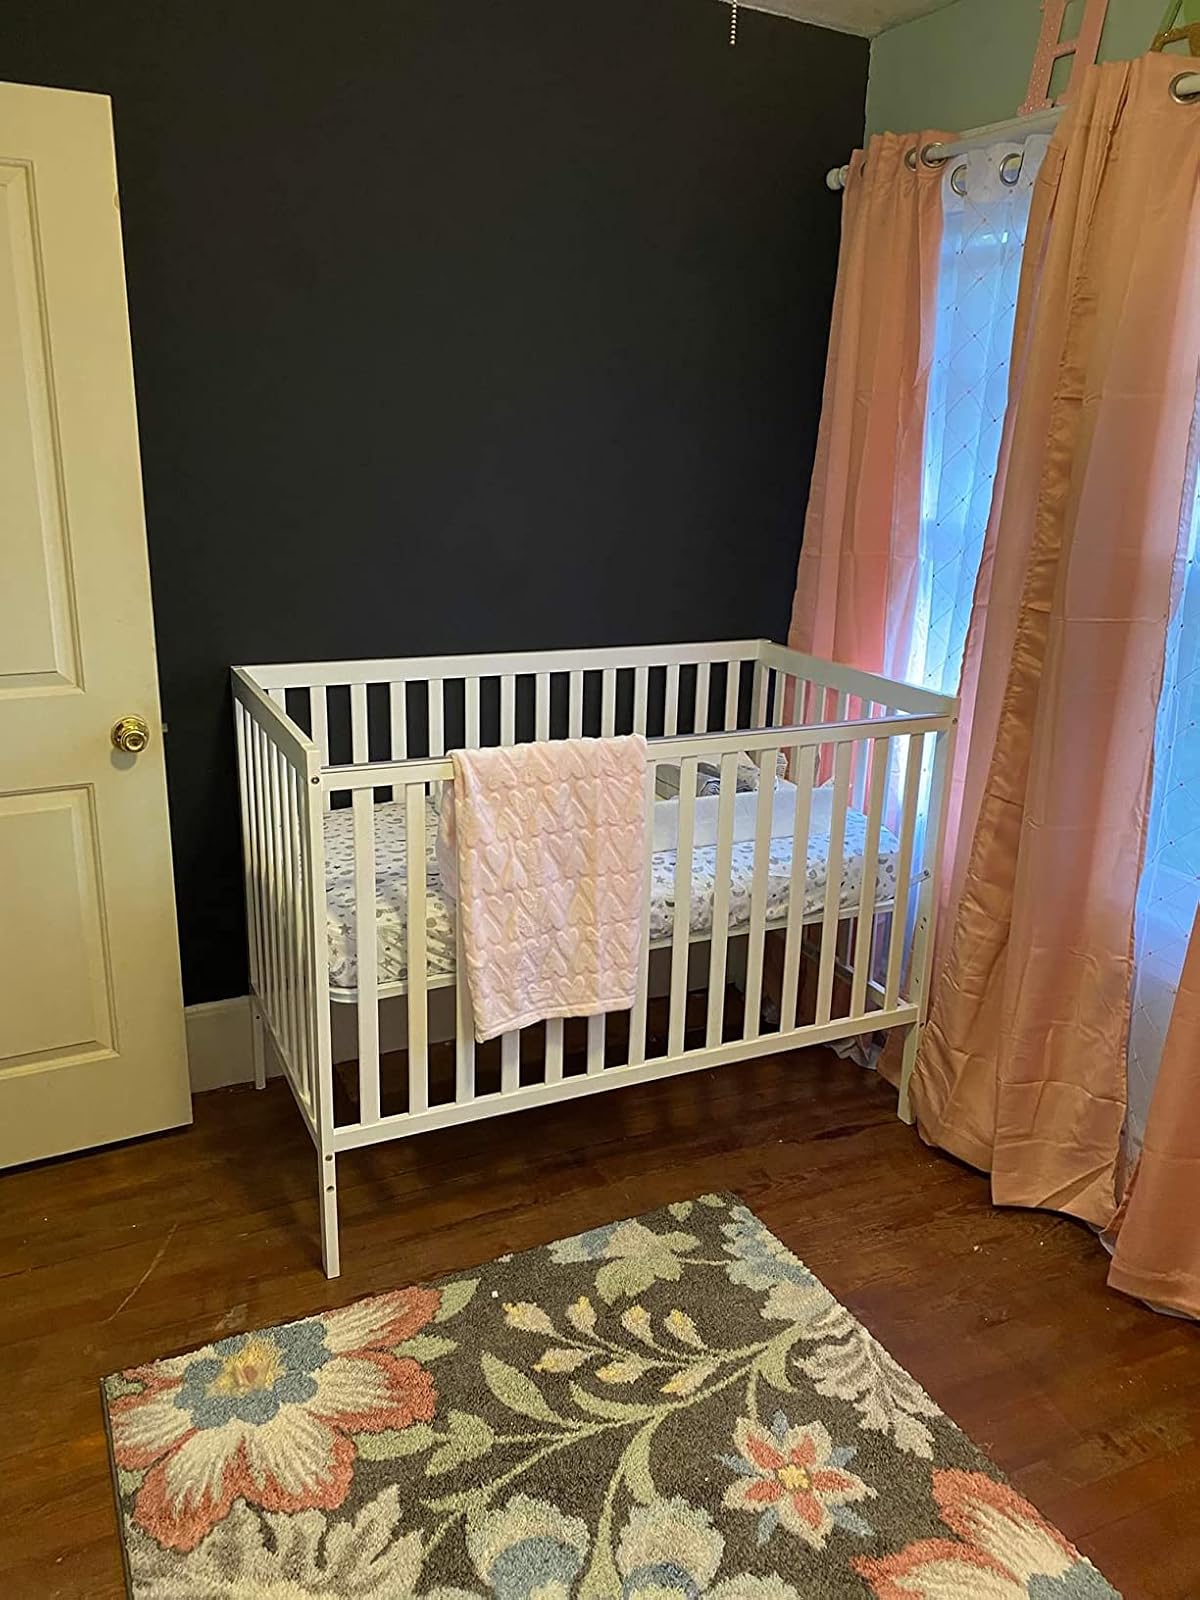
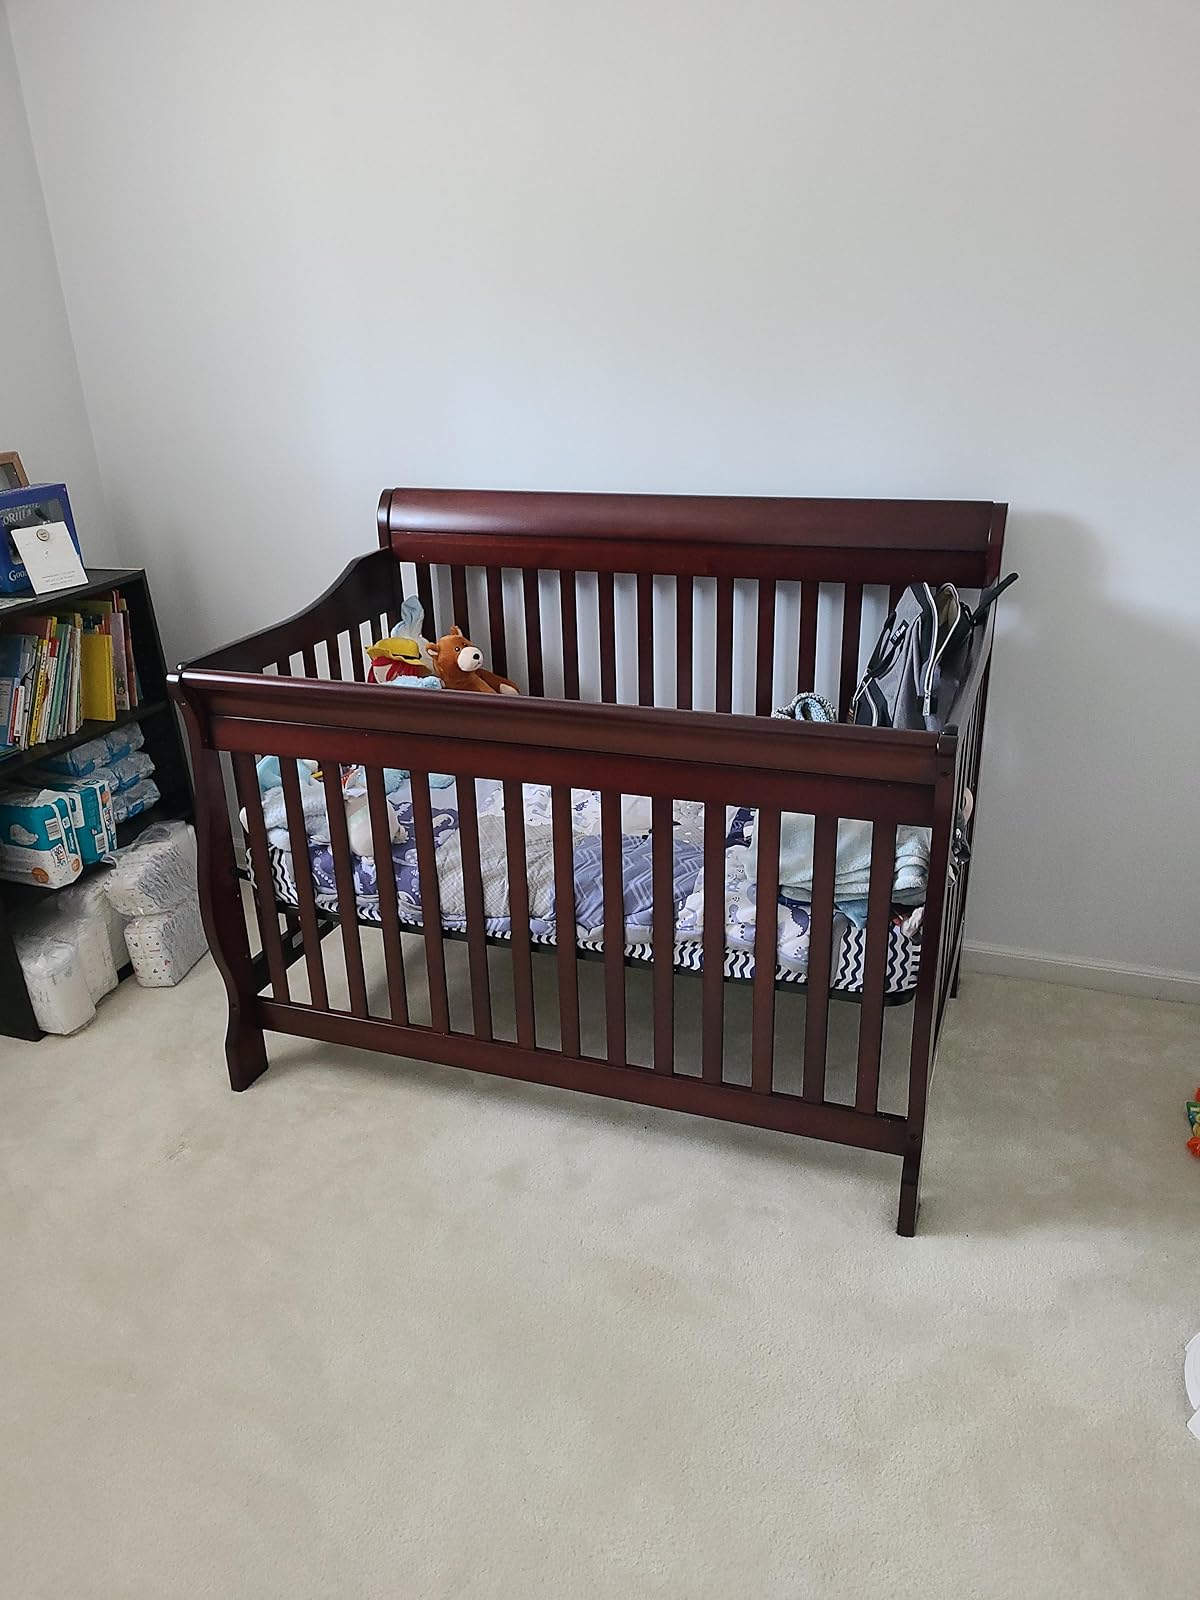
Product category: products_crib
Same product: no